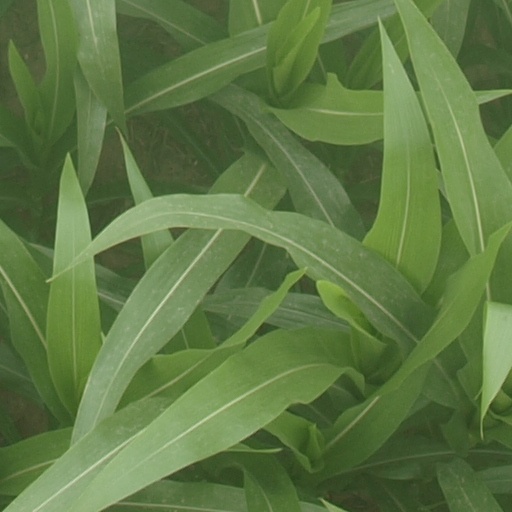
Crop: maize; corn